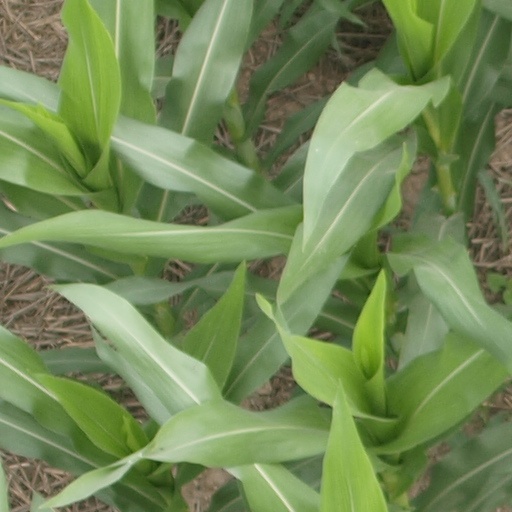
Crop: maize; corn